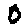
Label: 0